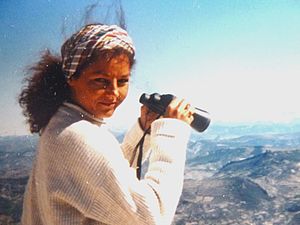
Ghislaine Dupont
Ghislaine Dupont var en fransk journalist, som særligt behandlede emner med relation til Afrika. Hun blev dræbt d. 2. november 2013 ikke langt fra Kidal i det nordøstlige Mali efter at være blevet bortført af uidentificerede overfaldsmænd. Hun var sammen med teknikeren Claude Verlon, som blev dræbt sammen med hende.